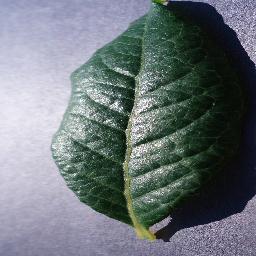
Label: Blueberry___healthy